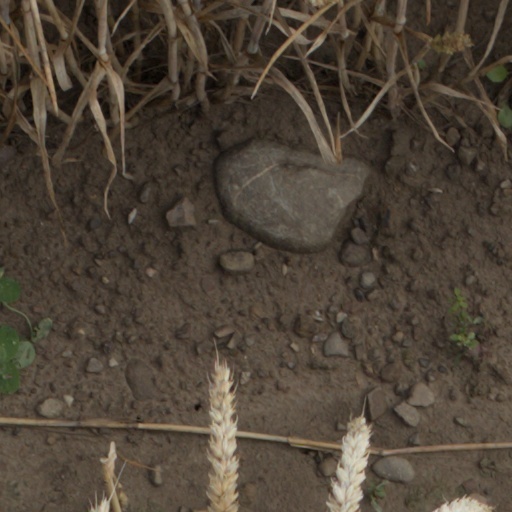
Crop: wheat